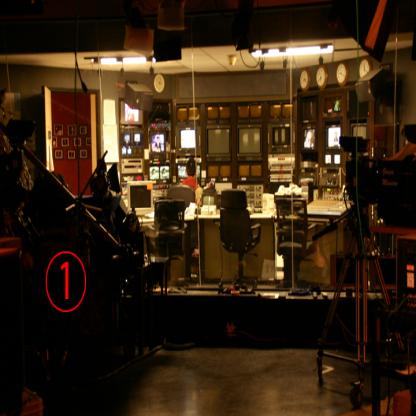
Scene: Indoor